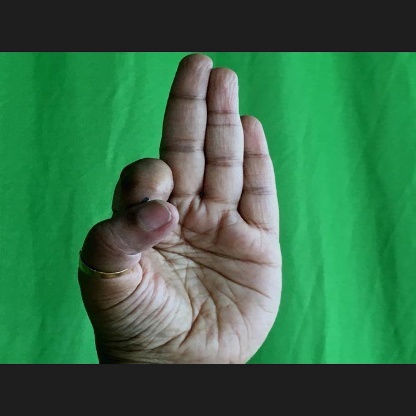
Mudra: Aralam